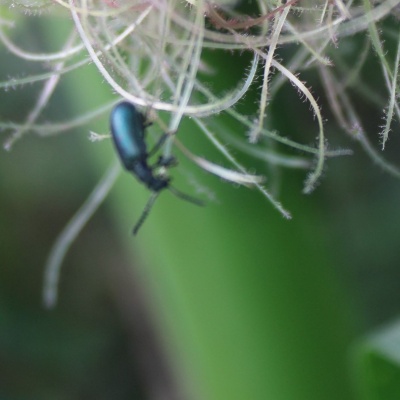
Crop: Maize
Condition: leaf beetle